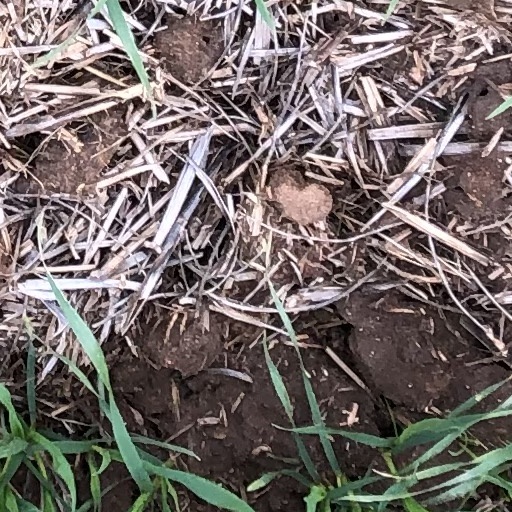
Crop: wheat